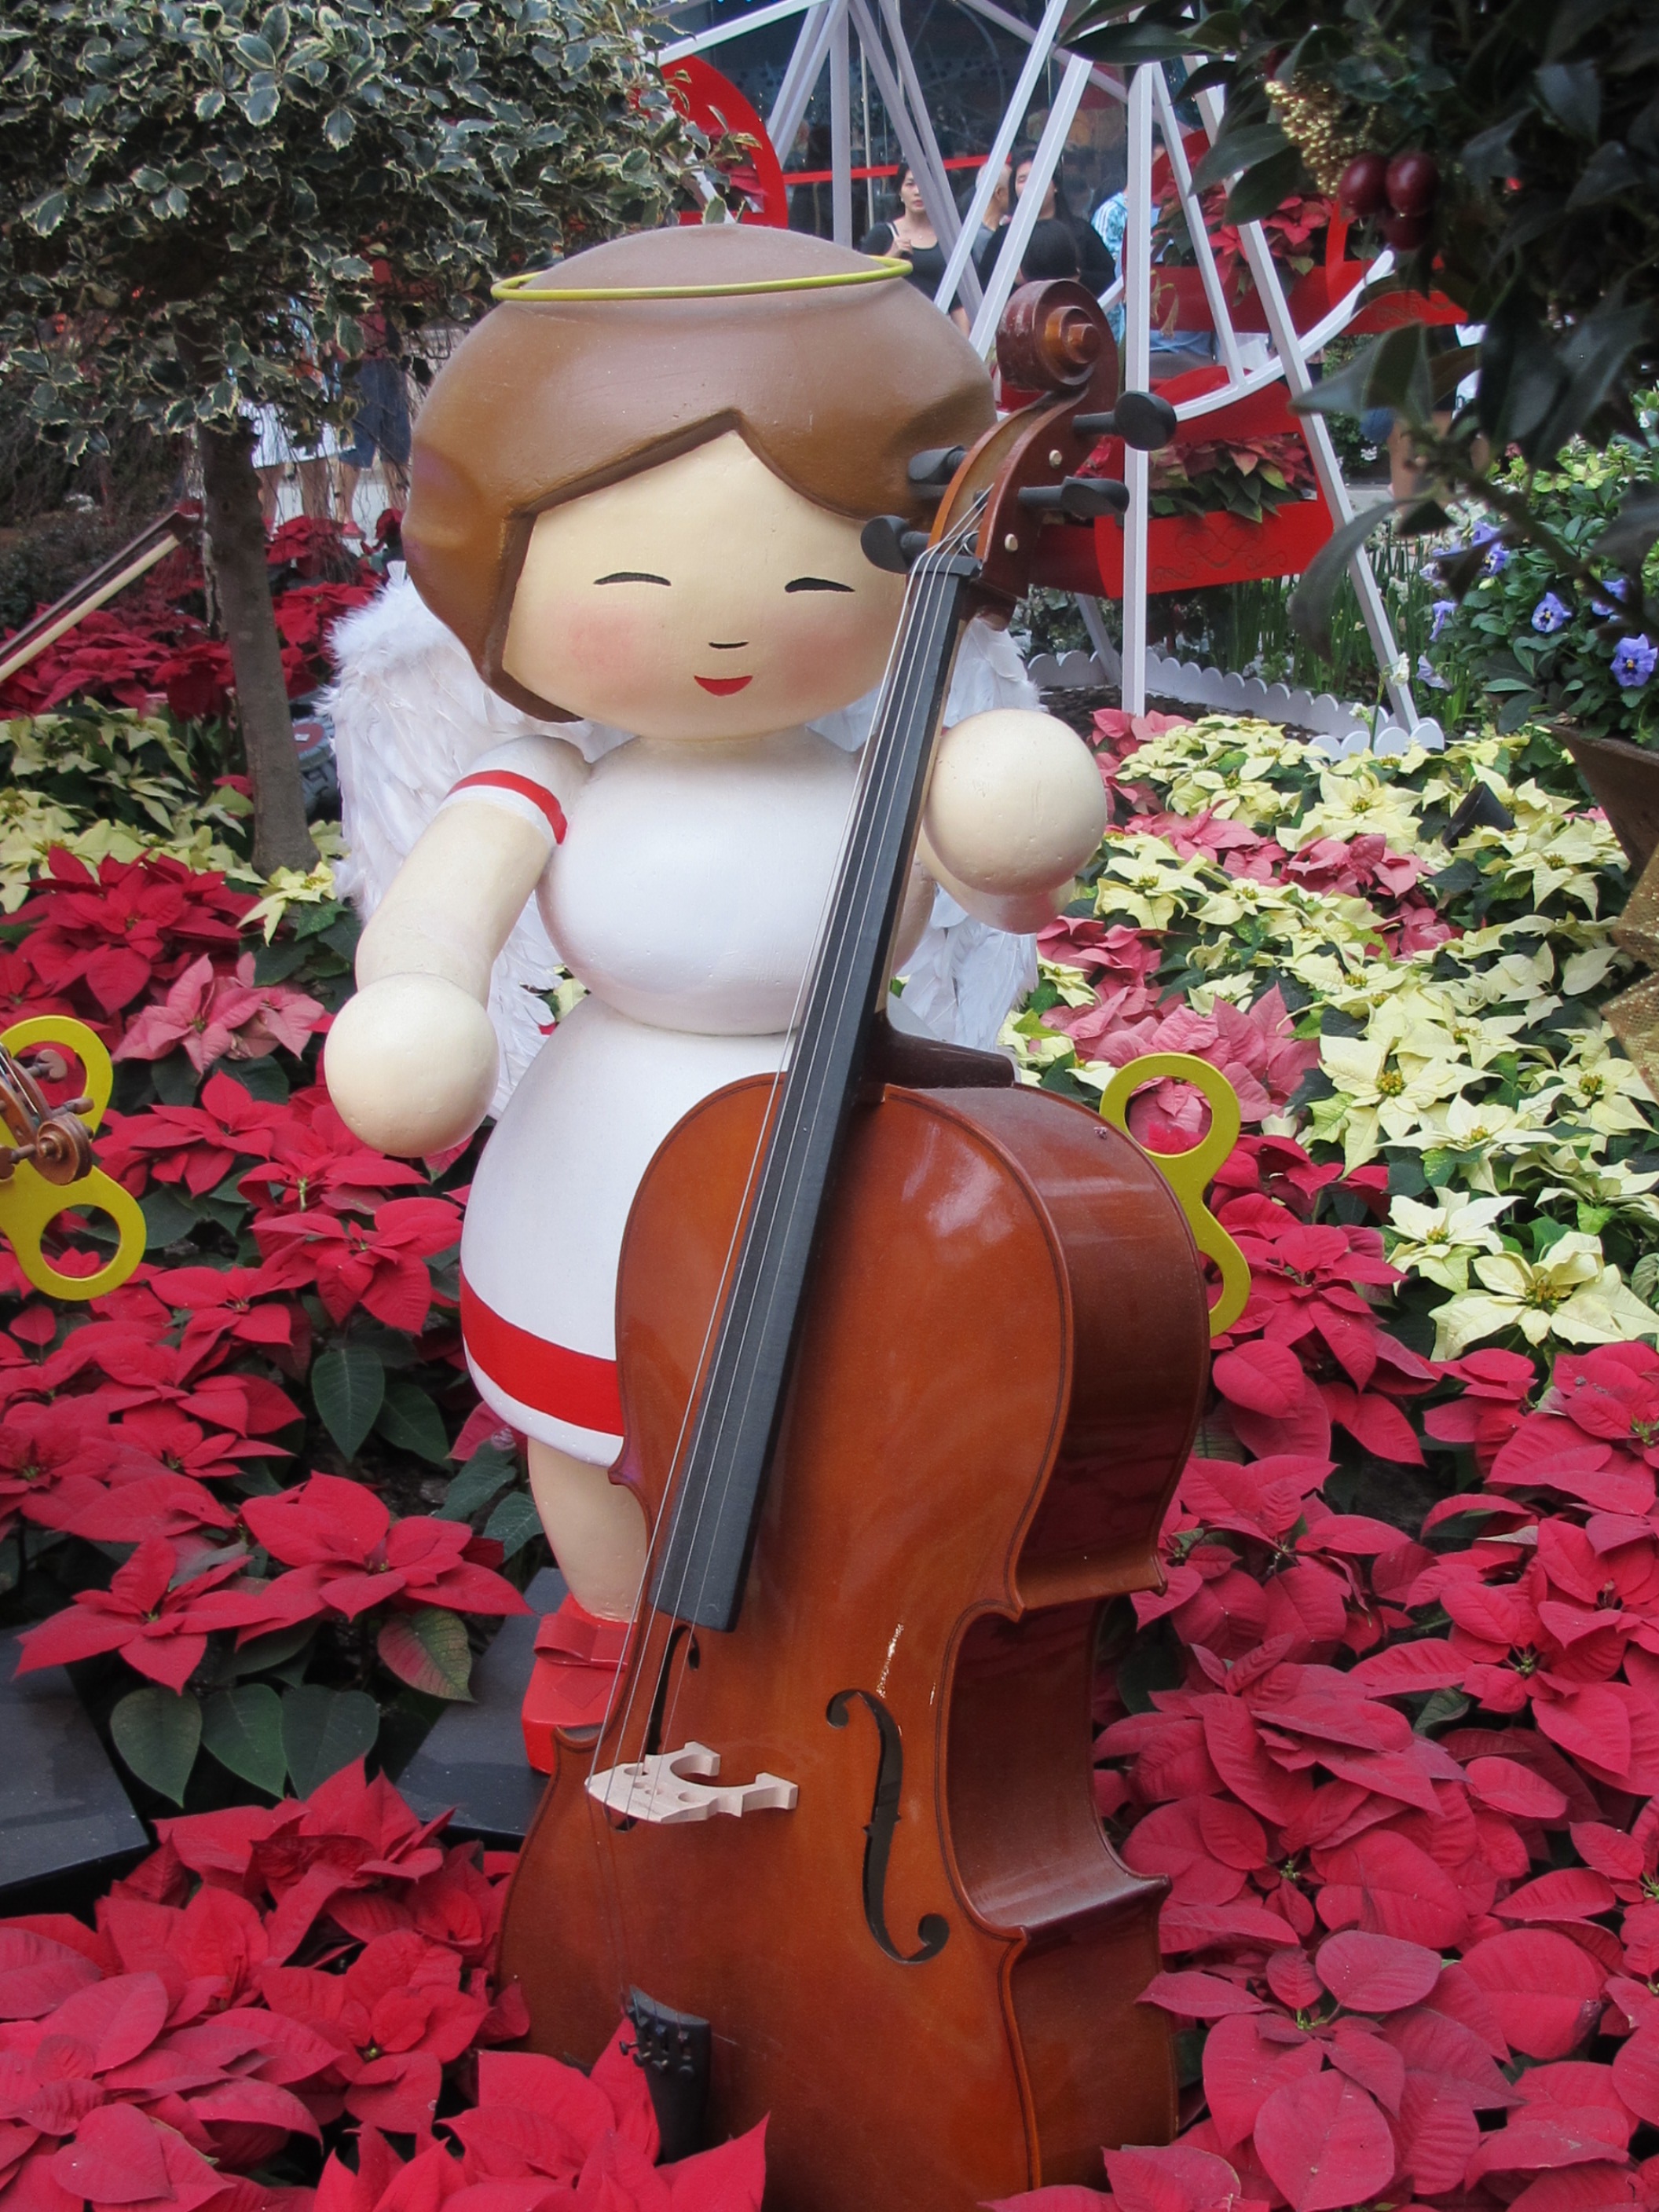
flower, statue, red, christmas, christmas tree, gardens by the bay, singapore, angel with cello, string instrument, bowed string instrument